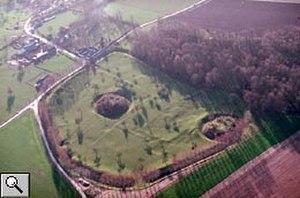
Château à motte de Vismes.
Cet article recense les sites protégés de la Somme, en France.
Vismes est une commune française située dans le département de la Somme, en région Hauts-de-France. Vismes est appelée localement « Vismes-au-Val » ou « Vismes au mont ».
La liste des mottes castrales et châteaux à mottes recense les fortifications de terre élevées durant le Moyen Âge comme : les enceintes de terres, les mottes castrales ou « château de terre », les maisons fortes à plate-forme fossoyées et les châteaux de pierre édifiés postérieurement sur une motte, désignés comme « châteaux à motte » ou « châteaux de terre », tous pays confondus. Les sites fortifiés sont classés par pays.